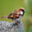
Label: bird